Rapidan Historic District

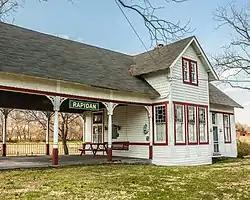
Rapidan Passenger Depot, March 2013

Rapidan Historic District is a national historic district located at Rapidan, in Culpeper County and Orange County, Virginia. It encompasses 34 contributing buildings in the crossroads village of Rapidan. They include three churches, a post office, a commercial building, one meeting hall, two railroad depots, twenty-one residences, and six outbuildings. Notable buildings include the Emmanuel Episcopal Church (1874), "Annandale" (c. 1825), the Rapidan Trading Post (1903), Rapidan Post Office (1914), Lower Rapidan Baptist Church (1914), Rapidan Passenger Depot (c. 1890), and the Peyton-Grhby House (c. 1890). Also located in the district is the separately listed Waddell Memorial Presbyterian Church.